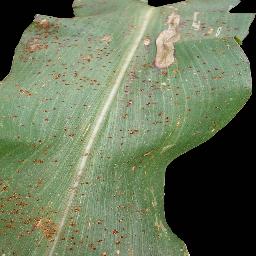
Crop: corn
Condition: (maize)_common_rust